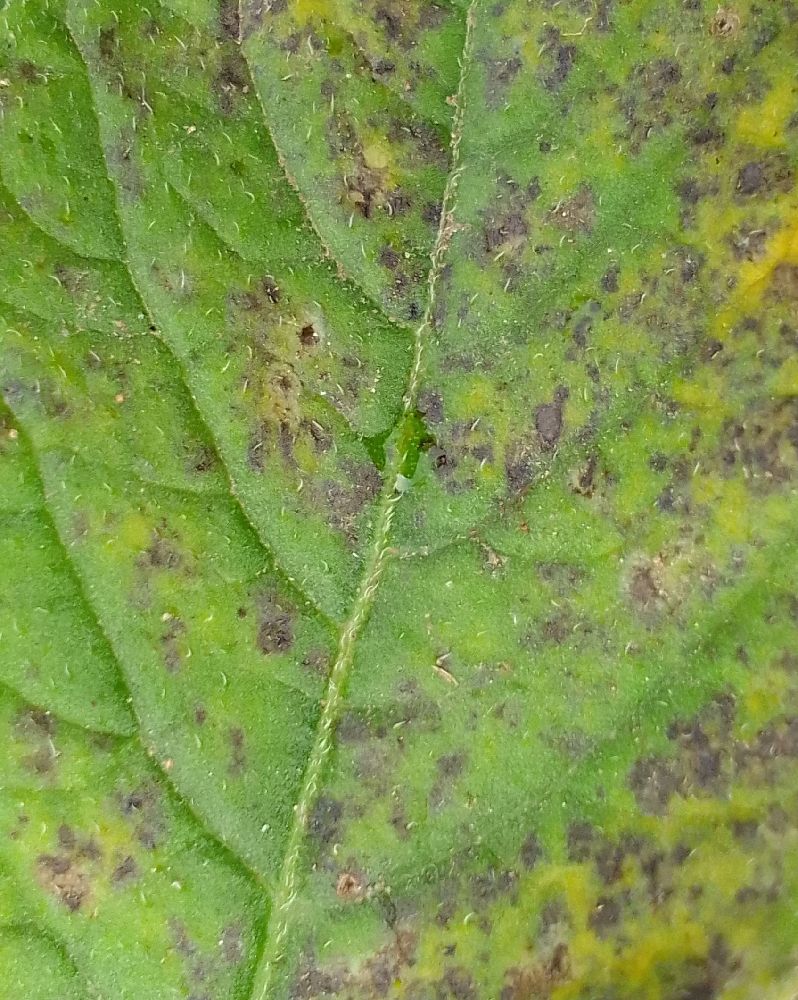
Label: Early blight